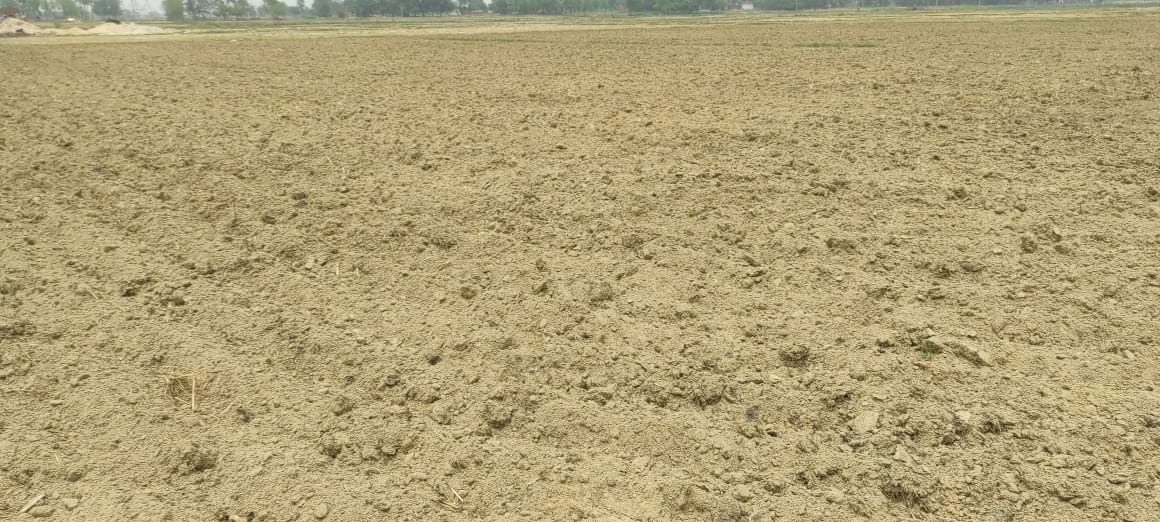
Soil type: Alluvial soil